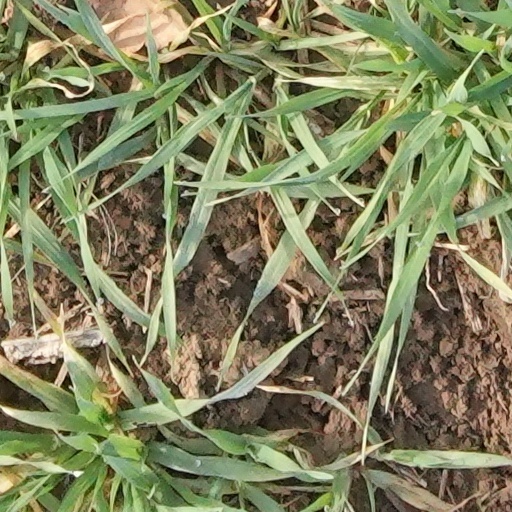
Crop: wheat